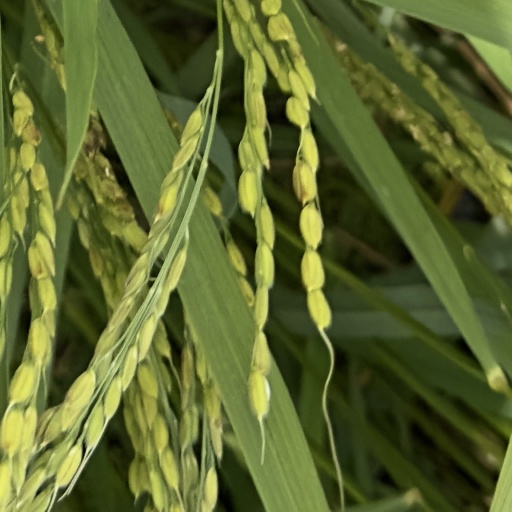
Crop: rice